Peter Bourjos

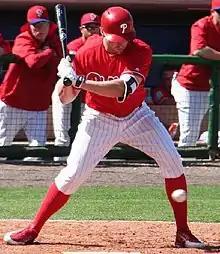
Bourjos with the Phillies in 2016 Spring Training

On December 2, 2015, the Philadelphia Phillies claimed Bourjos off of waivers. Bourjos spent the entire season with the Phillies, hitting .251/.292/.389 with 5 home runs and 23 RBIs.